All Roads Lead North

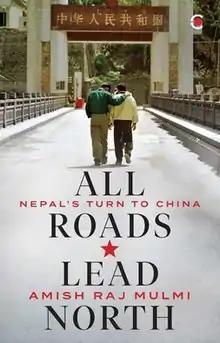
Cover page of the 1st edition

All Roads Lead North: Nepal's Turn to China is a 2021 non-fiction book by journalist Amish Raj Mulmi. It was published on 15 March 2021 by Context (an imprint of Westland Books), and published by Hurst Publishers and Oxford University Press in the UK and US respectively as "All Roads Lead North: China, Nepal and the Contest for the Himalayas". It was chosen among The Guardian's 'Books that explain the world' in 2021.